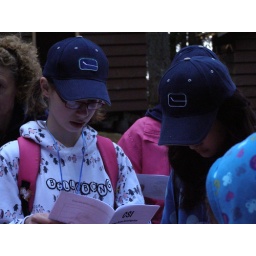
The girls in their donated Canucks fan club hats gearing up for the CSI challenge